George West (American politician)

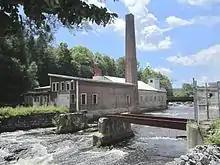
George West's "Empire Mill", Rock City Falls New York

In Ballston Spa West gradually acquired nine water-powered mills on Kayaderosseras Creek by 1879 manufacturing cotton, paper, and paper bags.